A. E. Housman

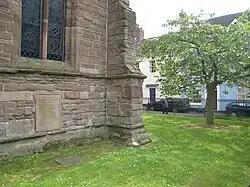
Housman's grave at St Laurence's Church in Ludlow

Many colleagues were unnerved by Housman's scathing attacks on those he thought guilty of shoddy scholarship. In his paper "The Application of Thought to Textual Criticism" (1921) he wrote: "A textual critic engaged upon his business is not at all like Newton investigating the motion of the planets: he is much more like a dog hunting for fleas". He declared many of his contemporary scholars to be stupid, lazy, vain, or all three, saying: "Knowledge is good, method is good, but one thing beyond all others is necessary; and that is to have a head, not a pumpkin, on your shoulders, and brains, not pudding, in your head".